2017–18 Miami Hurricanes men's basketball team

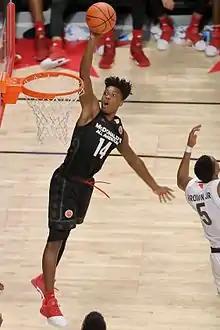
Miami recruit Lonnie Walker at the 2017 McDonald's All-American Boys Game.

!colspan=12 style=| ACC Regular Season